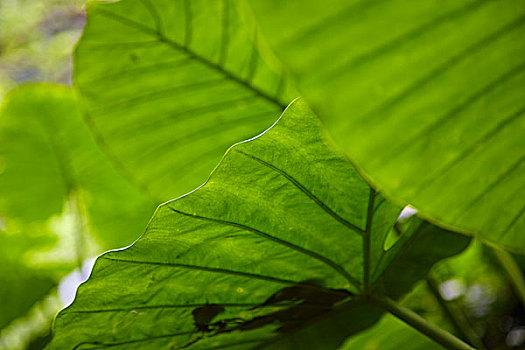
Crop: unknown
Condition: banana